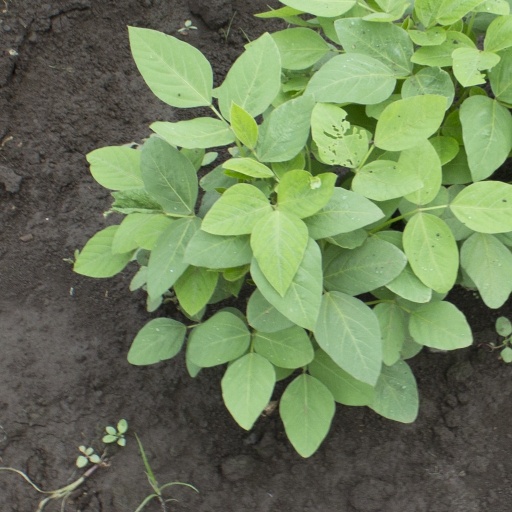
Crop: soybean